The Calculus Affair

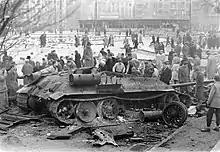
A Soviet tank destroyed in the Hungarian Revolution of 1956, one of the pivotal moments of the Cold War

Reflecting Cold War tensions, "The Calculus Affair" was published at a time when espionage thrillers were popular in France and Belgium.